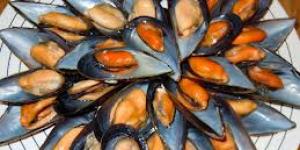
mejillones en salsa poulette